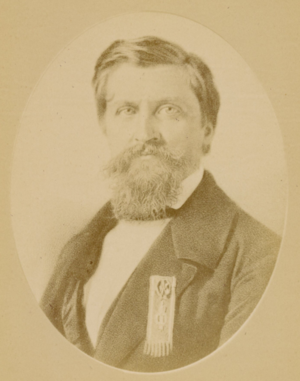
Georges-Charles d'Anthès, baron de Heeckeren